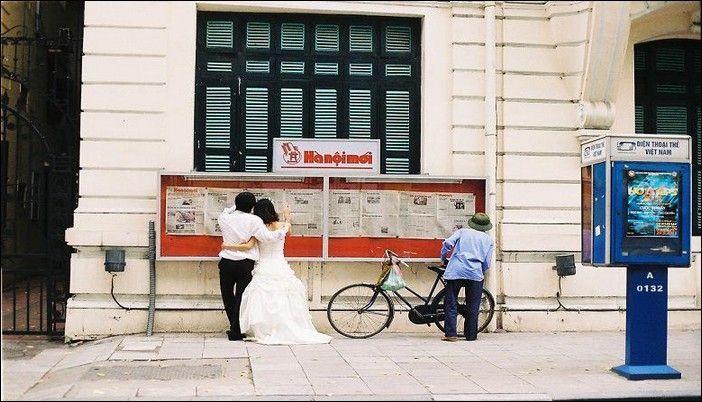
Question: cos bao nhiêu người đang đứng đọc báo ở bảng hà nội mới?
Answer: có ba người đang đứng xem